William J. Gillett House

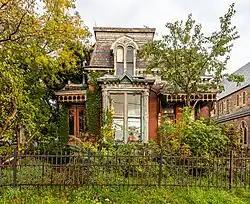

The William J. Gillett House, also known as Trinity Exchange Shop Building or William J. Gillett Residence, is a building in Syracuse, New York. It was designed by William J. Gillett.